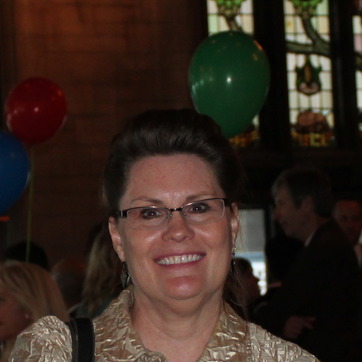
Material: skin